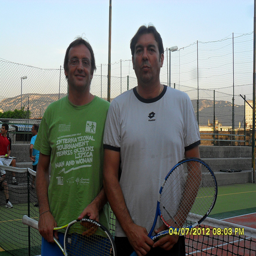
two men pose for a picture while holding rackets
Two men on a tennis court with tennis rackets
Two guys with tennis rackets pose on a court.
Two men standing next to each other holding tennis racquets.
Two men are holding rackets next to a tennis court.